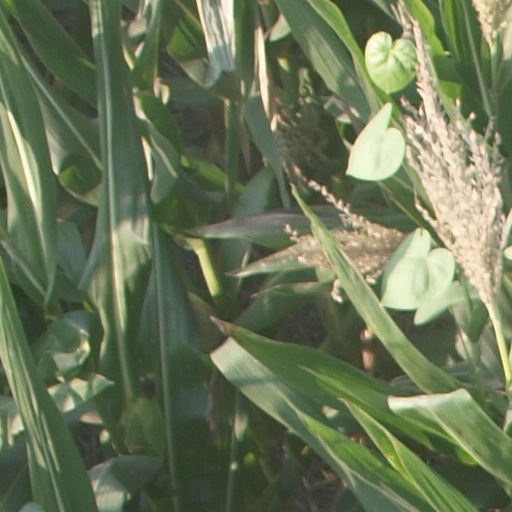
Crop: maize; corn